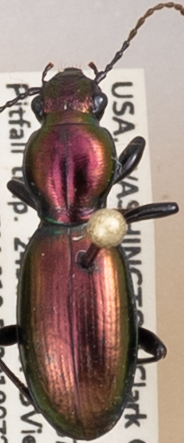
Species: Zacotus matthewsii
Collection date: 2018-07-24
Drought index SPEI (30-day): -1.13
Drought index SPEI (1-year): -0.62
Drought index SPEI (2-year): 0.71